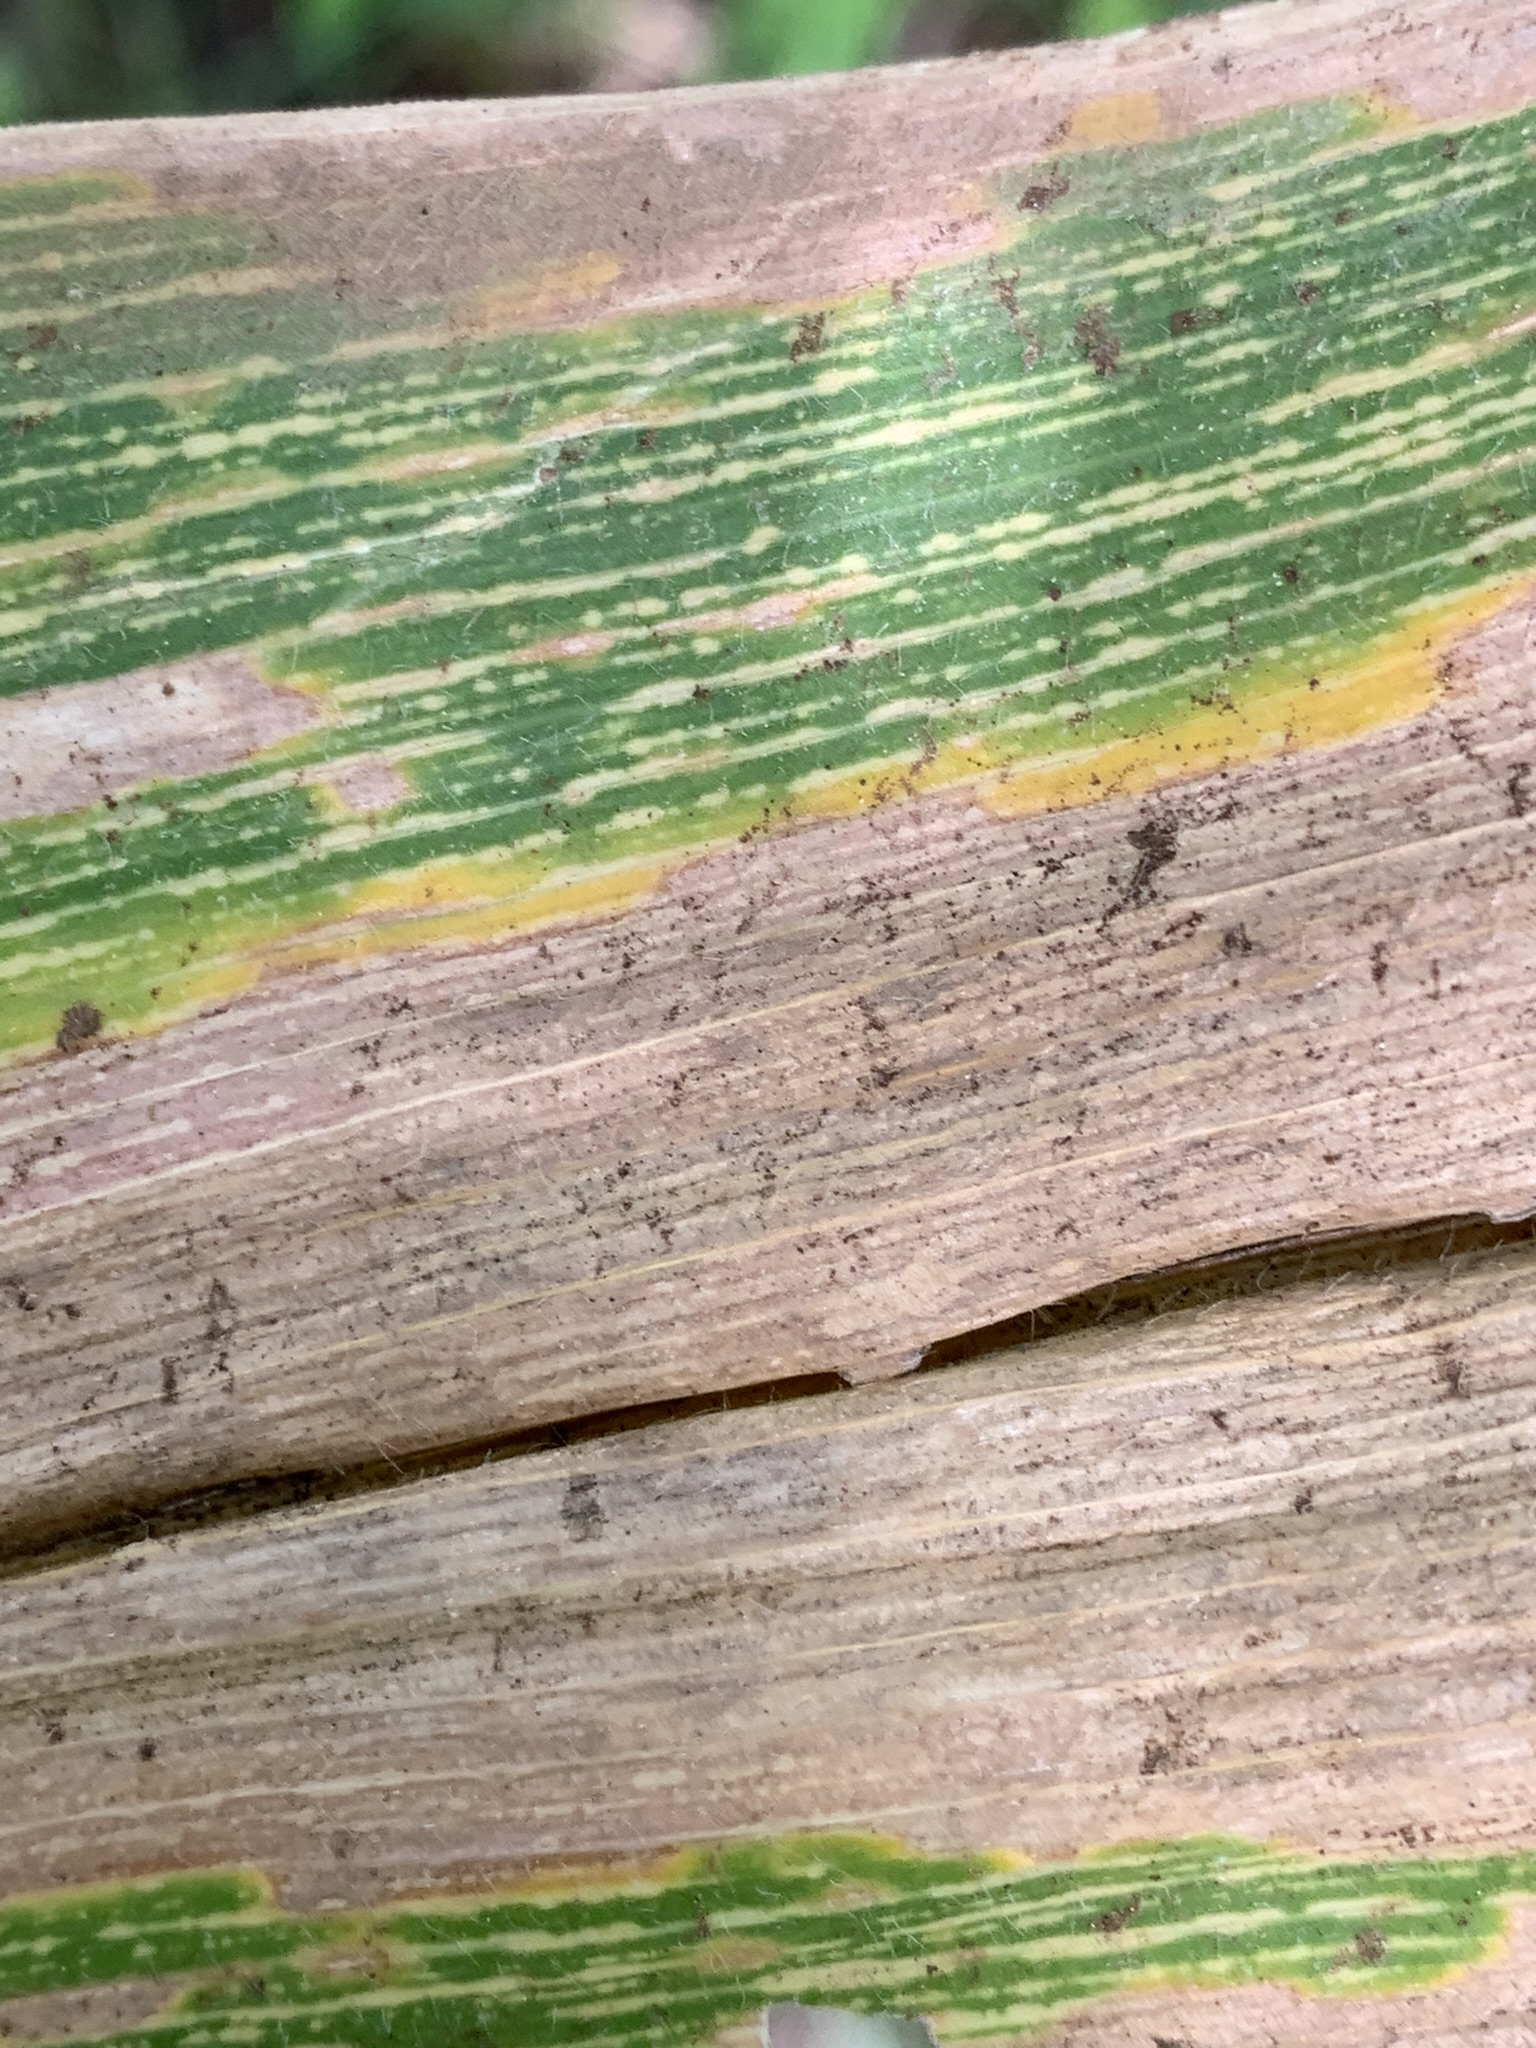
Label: MSV